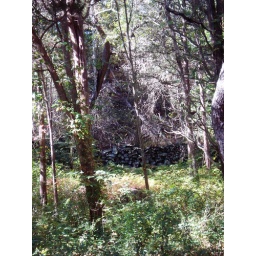
Old stone wall in the woods